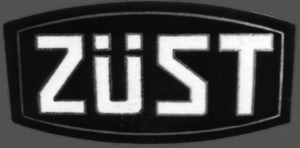
La société Züst SpA était un constructeur automobile italien.